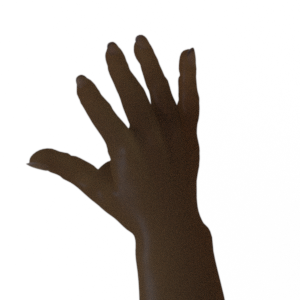
Label: paper